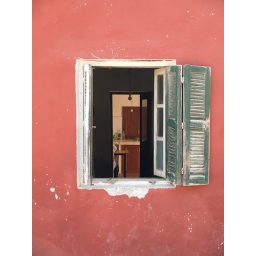
Taken through a house window in Camlibel. The occupant appeared to be eating a late breakfast or early lunch.